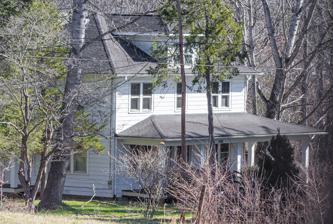
Building: Dr. Cireo McAfee McCracken House
Country: United States of America
Year built: 1924
Historic house in North Carolina, United States United States historic place Dr. Cireo McAfee McCracken House U.S. National Register of Historic Places Show map of North Carolina Show map of the United States Location 1384 Charlotte Hwy., Fairview, North Carolina Coordinates 35°31′28″N 82°24′34″W / 35.52444°N 82.40944°W / 35.52444; -82.40944 Area 3 acres (1.2 ha) Built 1924 ( 1924 ) Built by Oates, Bob, et al. Architectural style Foursquare NRHP reference No. 95001066 Added to NRHP September 1, 1995 Dr. Cireo McAfee McCracken House is a historic home located at Fairview , Buncombe County, North Carolina . It was built in 1924, and is a two-story, frame American Foursquare style dwelling.  It has a low hipped roof and L-shaped front and rear porches.  It was the residence of a long-time country doctor, who was in practice for 45 years. It was listed on the National Register of Historic Places in 1995. References